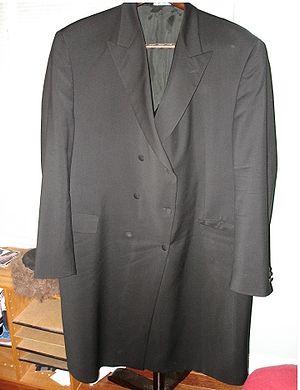
Un Rekel est un habit, fait en laine ou en soie, qui est une longue veste croisée, que les Hassidim portent durant la semaine.